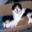
Label: cat